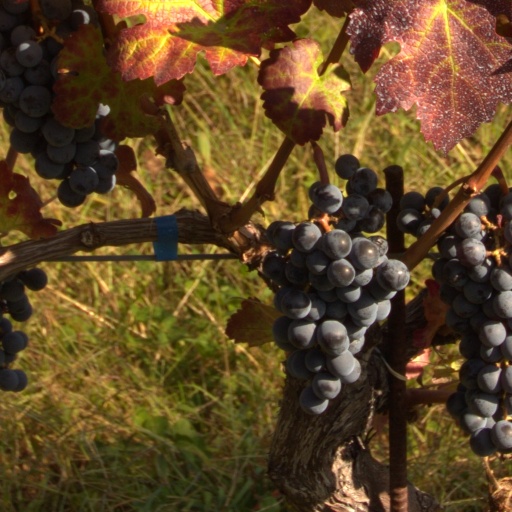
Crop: grape